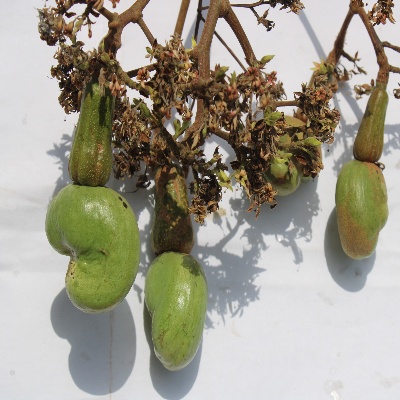
Crop: Cashew
Condition: healthy